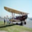
Label: airplane